Manzanares de Rioja

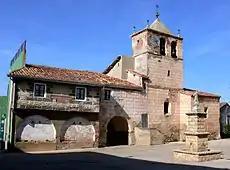
Church of the Assumption

Manzanares de Rioja is a village in the province and autonomous community of La Rioja, Spain. The municipality covers an area of and as of 2011 had a population of 101 people.